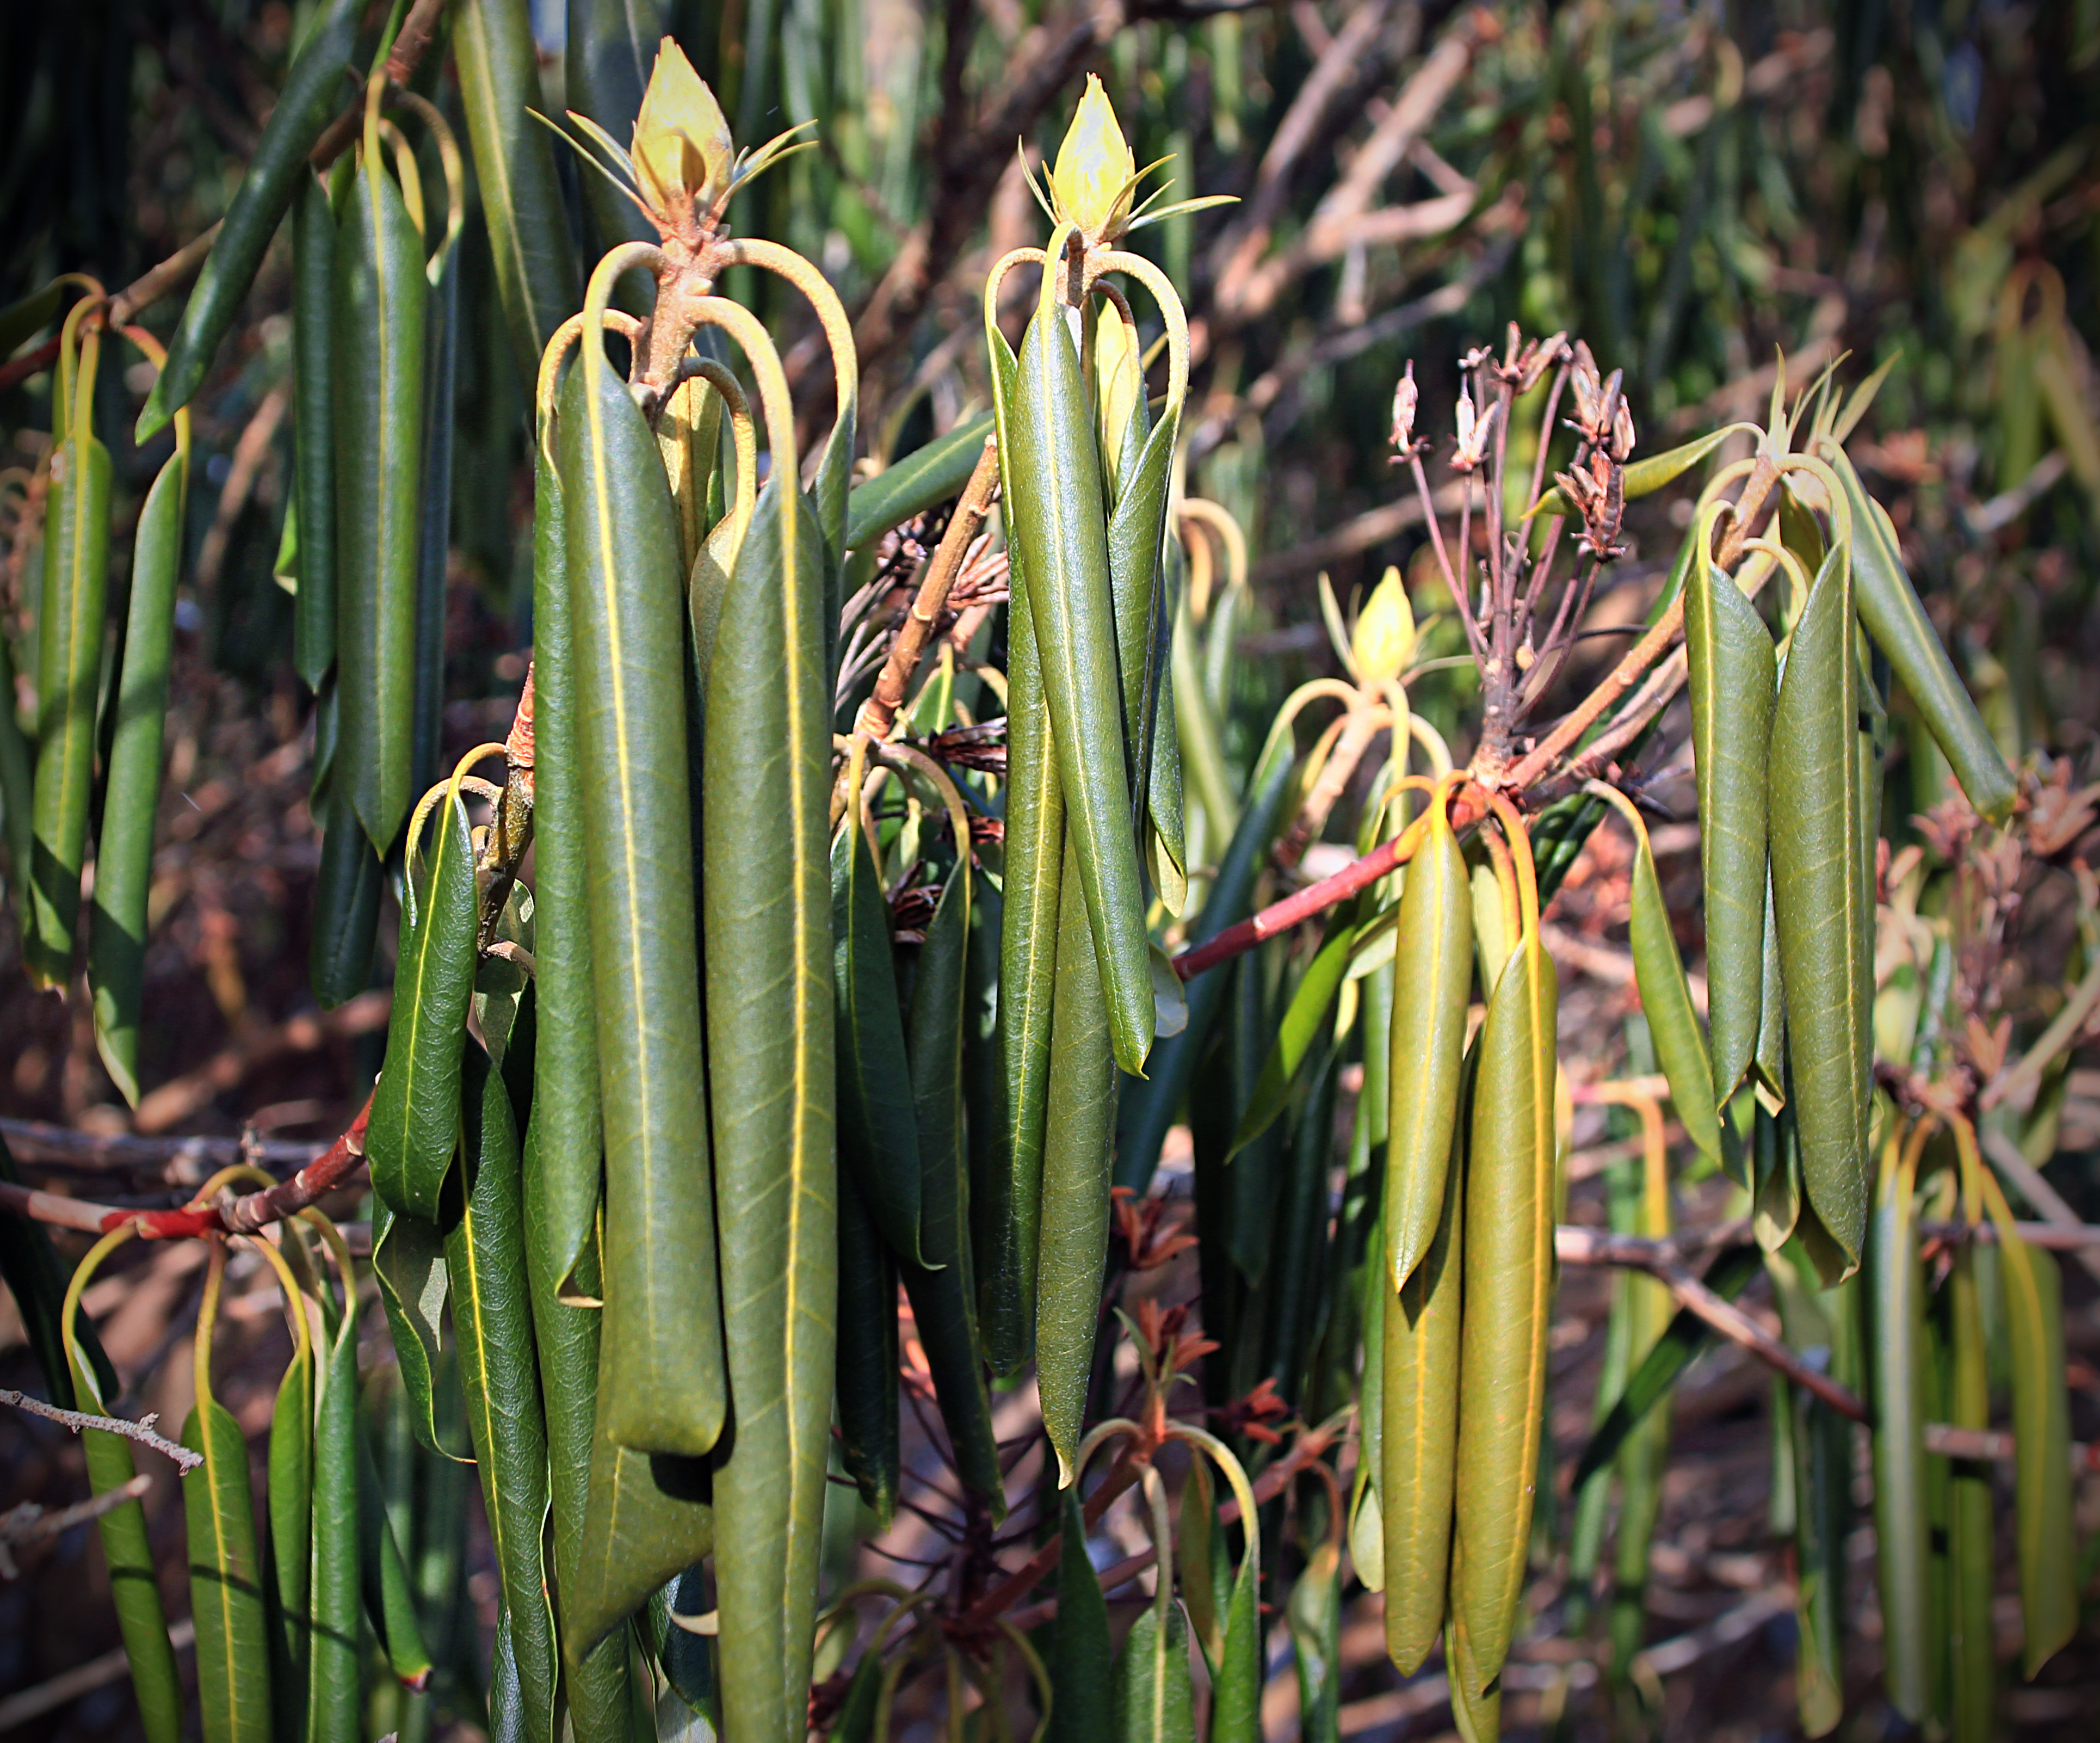
nature, winter, plant, hiking, flower, foliage, botany, flora, wildflower, leaves, creativecommons, vegetation, poconos, pennsylvania, rhododendron, lackawannacounty, lackawannastateforest, pinchotstateforest, pinchottrail, mcclintocksgatetrail, flowering plant, grass family, plant stem, land plant